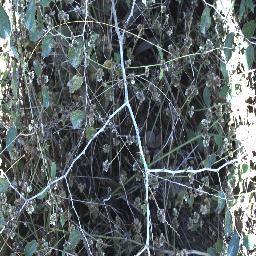
Label: chinee_apple